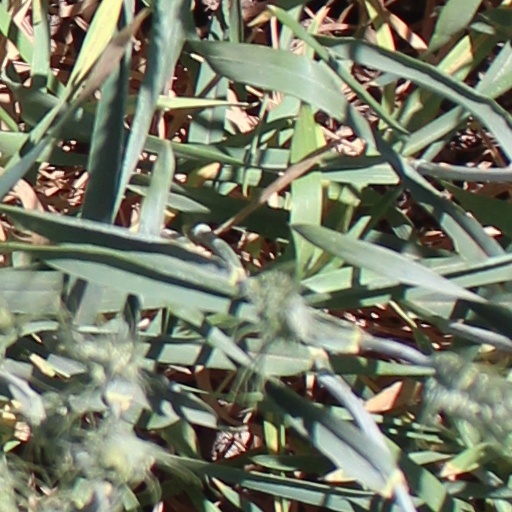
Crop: wheat